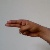
The image shows a hand gesture representing the letter 'H' in Indian Sign Language.